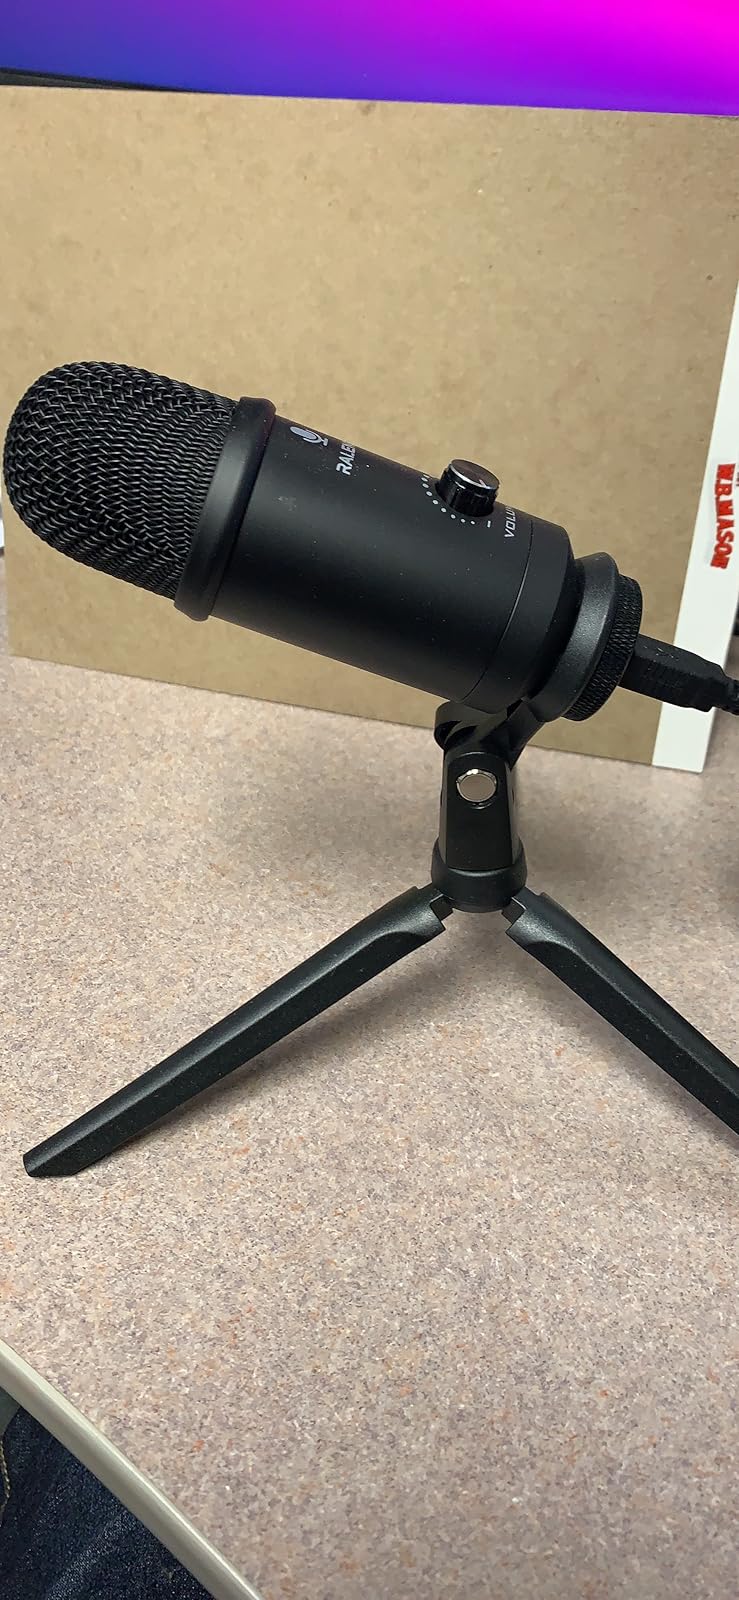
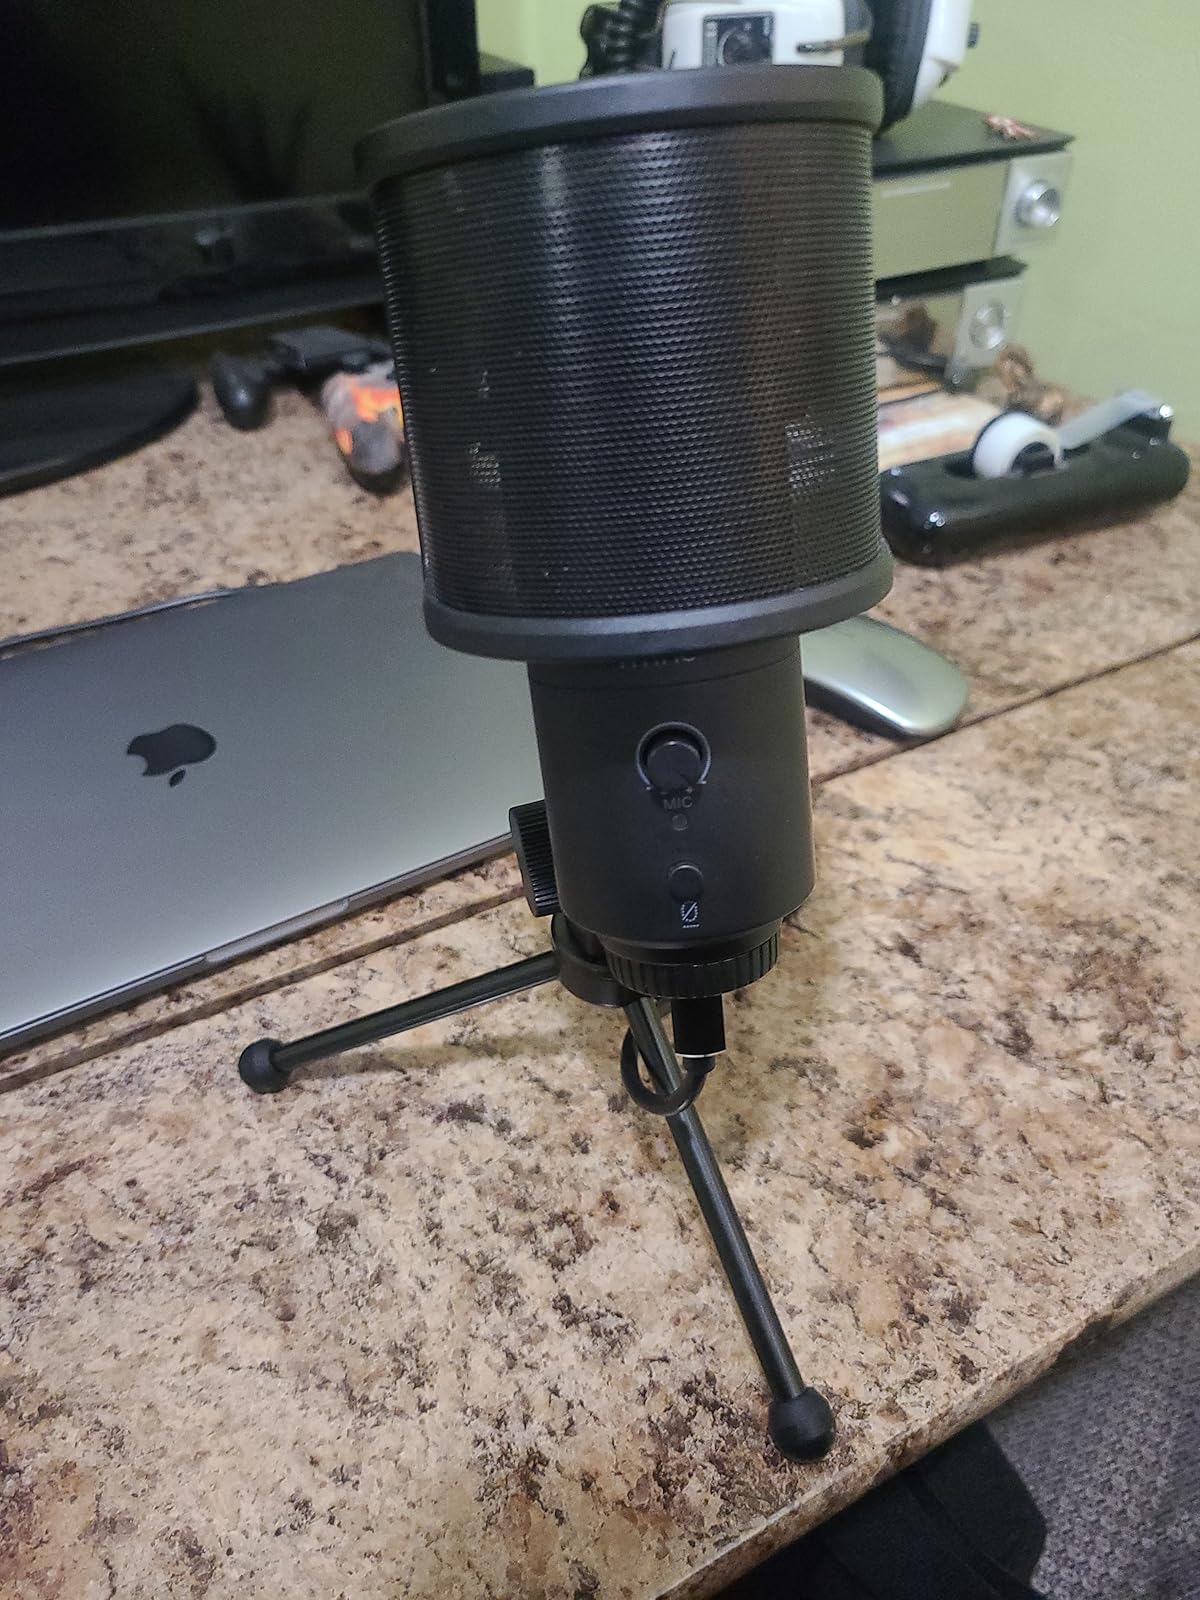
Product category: microphone
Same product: no